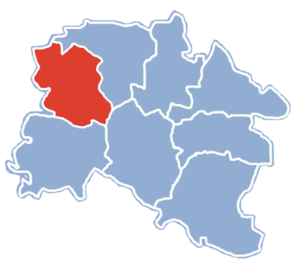
Siemkowice est une gmina rurale du powiat de Pajęczno, dans la Voïvodie de Łódź, dans le centre de la Pologne.